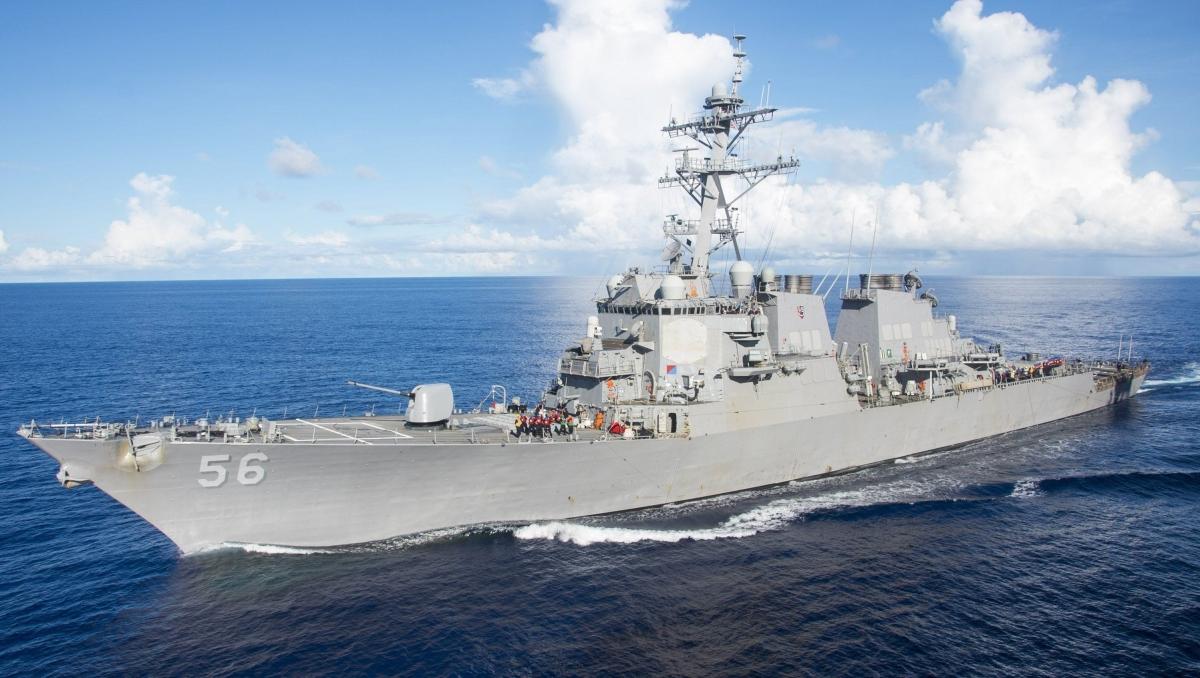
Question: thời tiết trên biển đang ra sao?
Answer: trên biển trời đang nắng